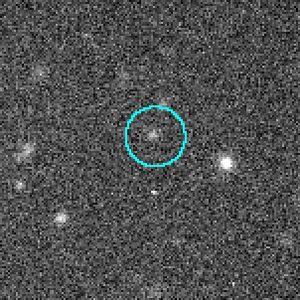
Dans le Système solaire, 184 satellites naturels ont été mises en évidence comme orbitant autour d'une planète ou d'une planète naine. On en dénombre près de 345 autour de planètes mineures et des découvertes sont annoncées régulièrement. Parmi ces satellites, seuls 19 ont une masse suffisante pour avoir acquis une forme sphéroïdale sous l'effet de leur propre gravité.
Stephano est un satellite naturel d'Uranus.